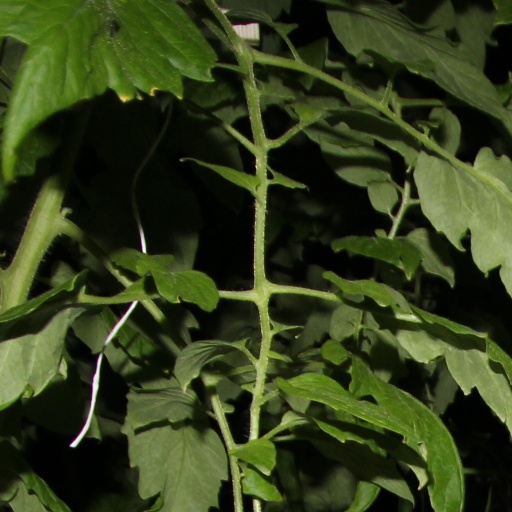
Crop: tomato